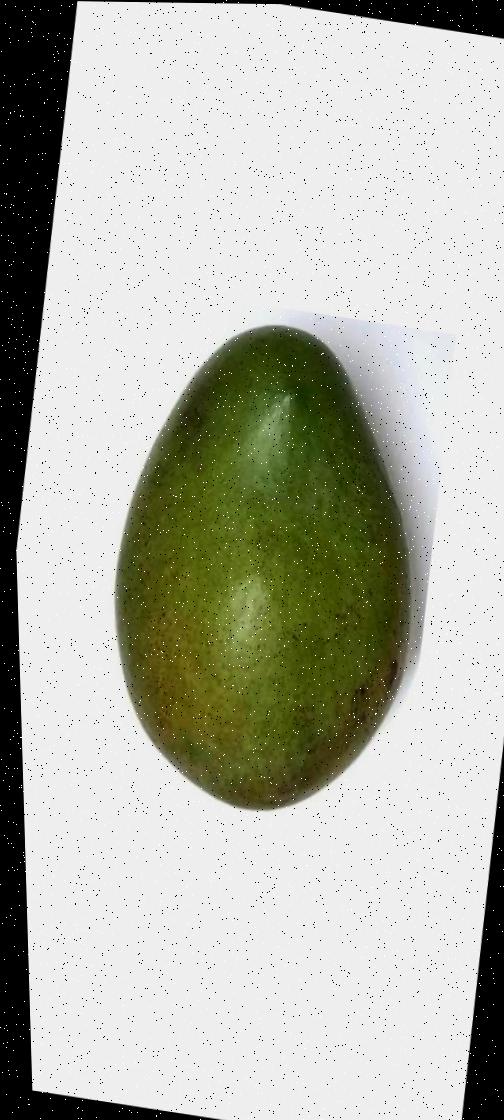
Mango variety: Rupali